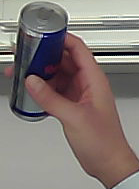
Product: redbull_energydrink